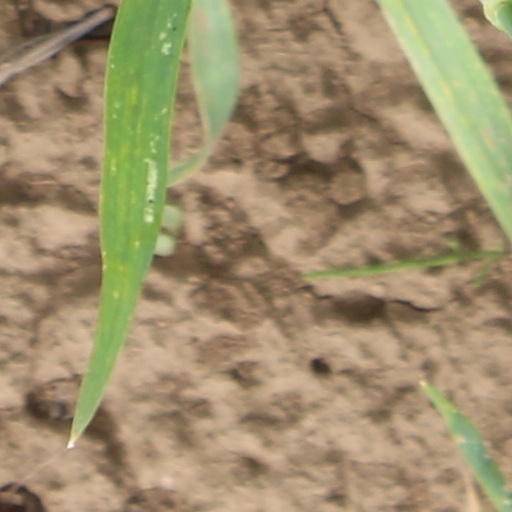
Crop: wheat